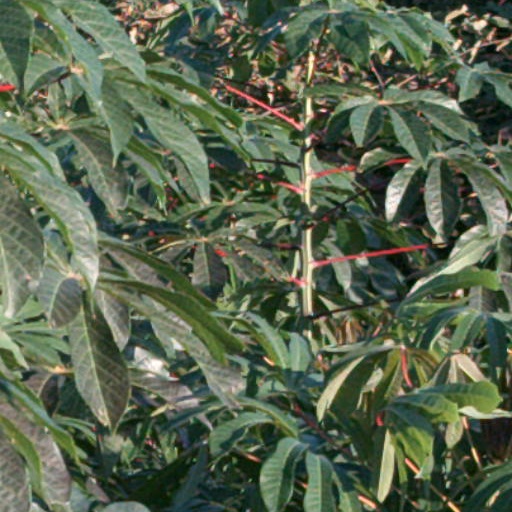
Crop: cassava